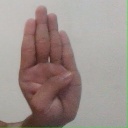
अक्षर: ब